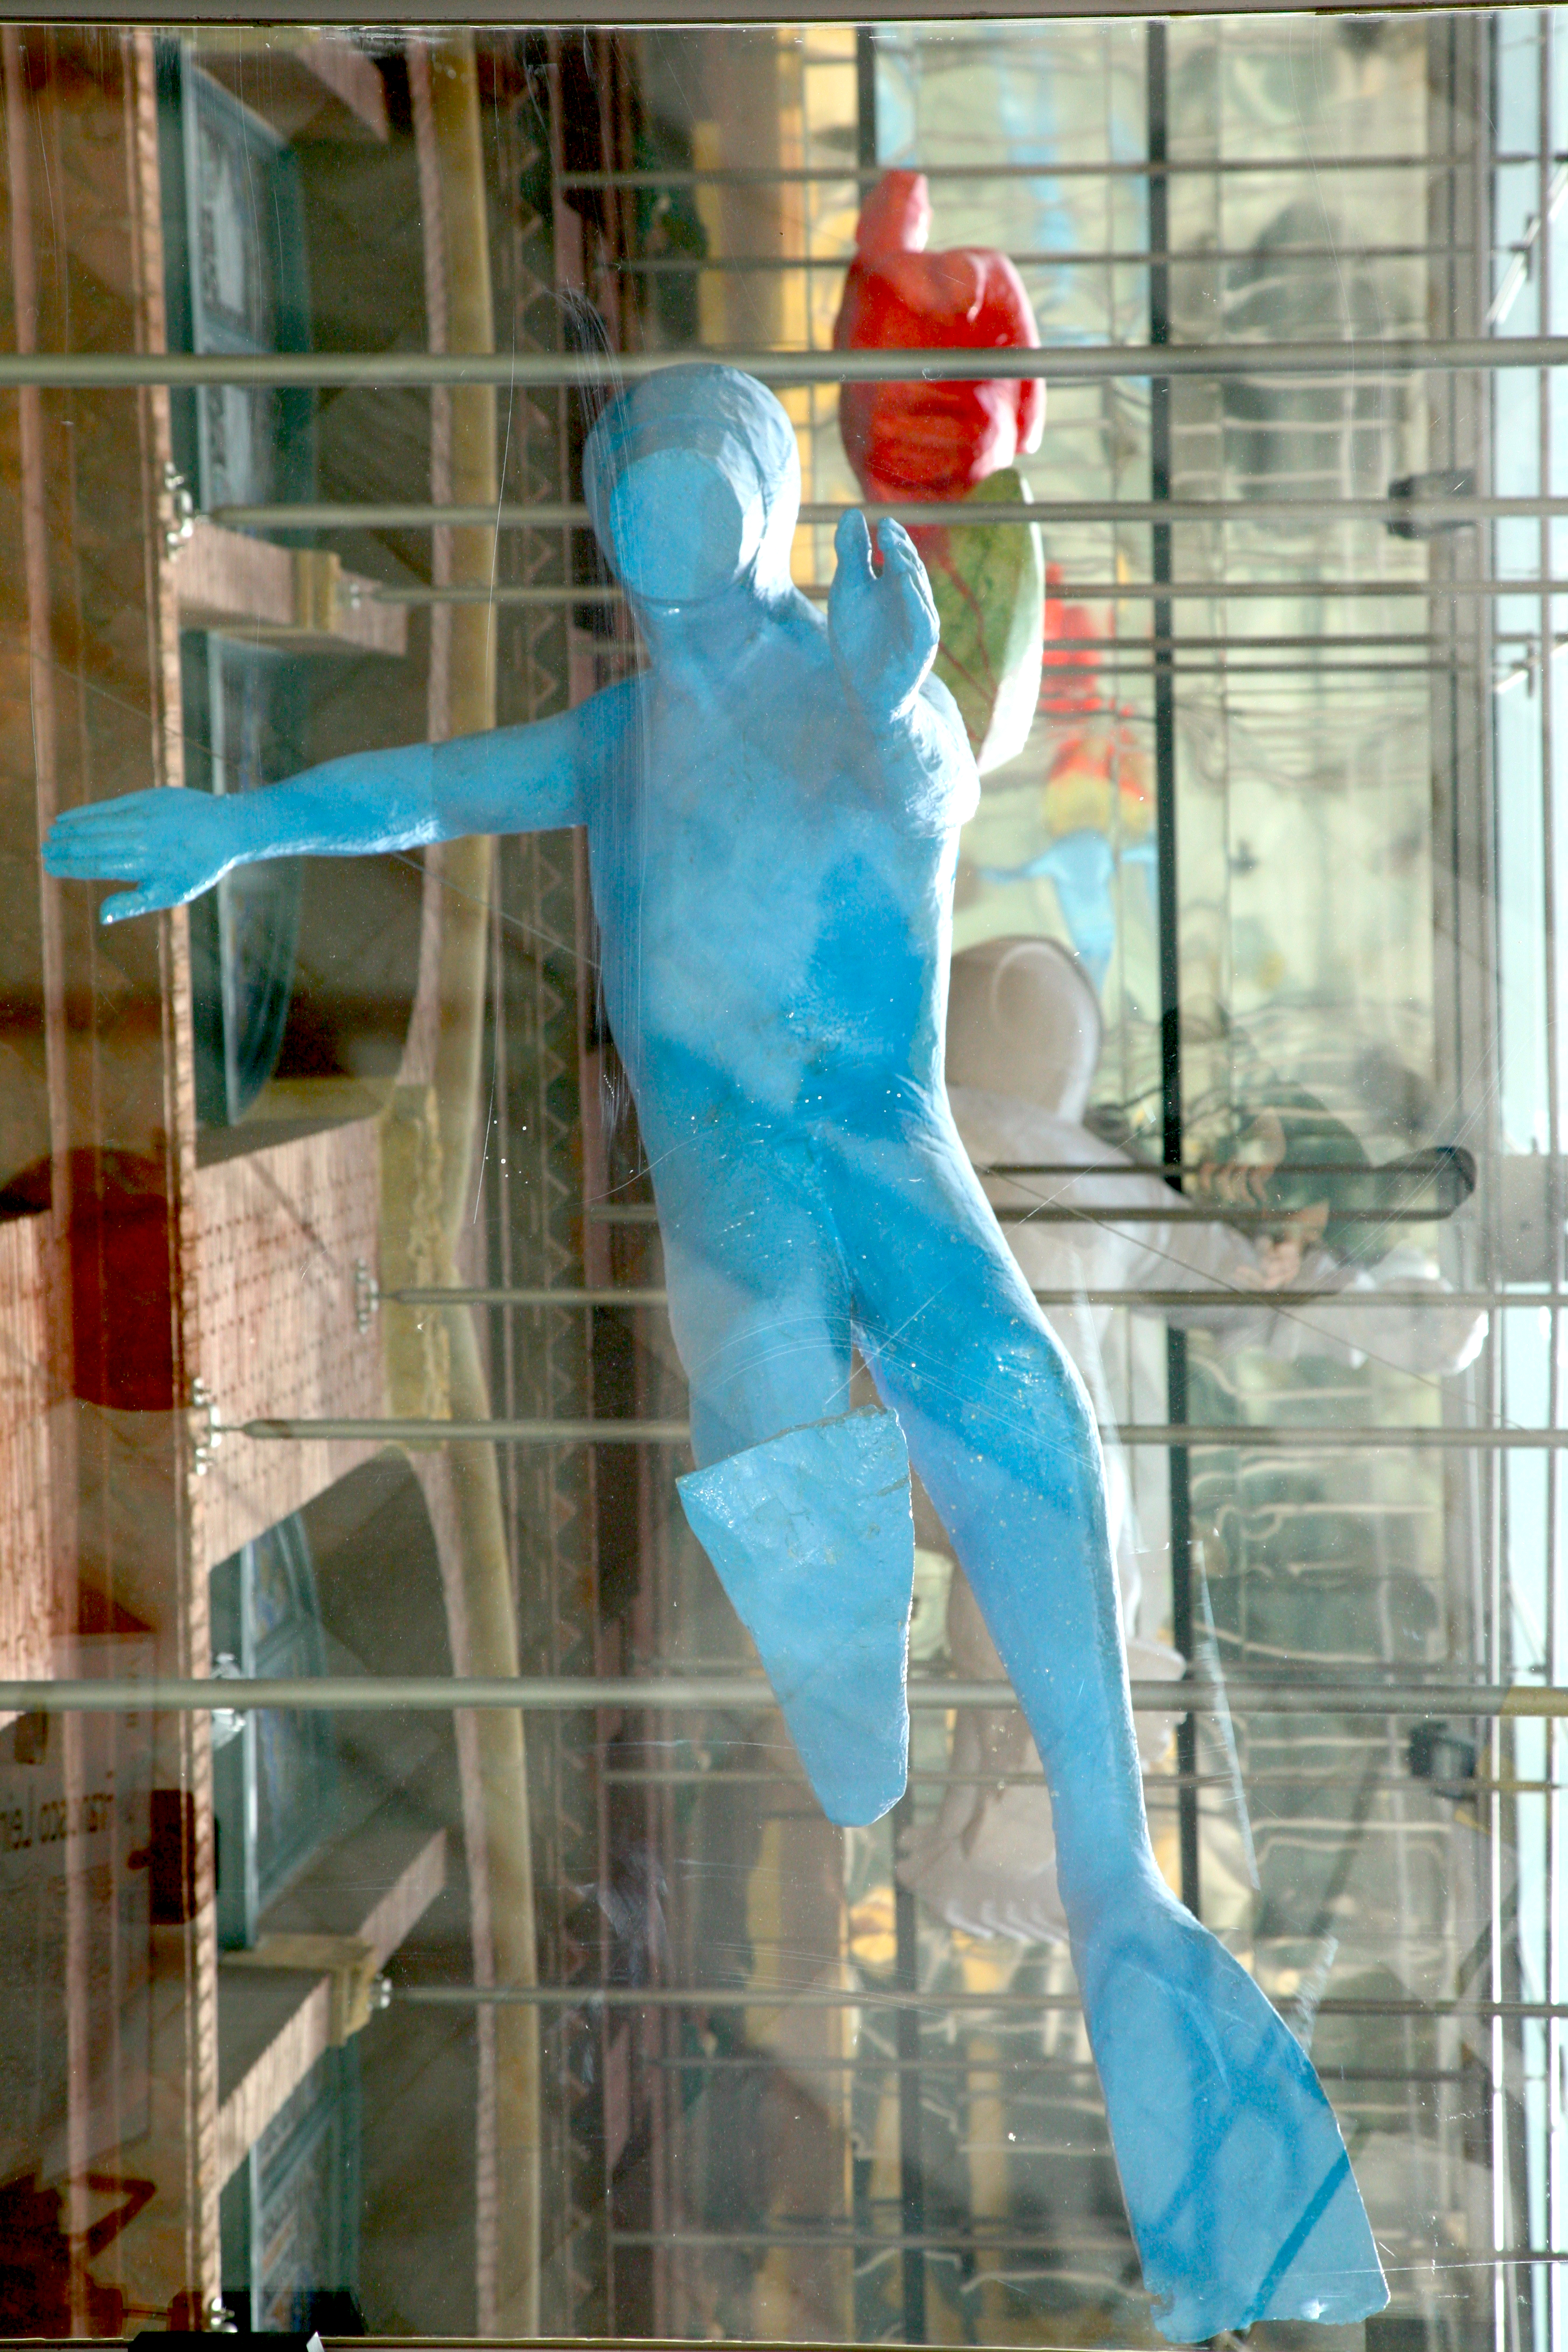
glass, color, blue, barcelona, art, spain, espagne, artnouveau, catalonia, catalua, barcelone, 5d, espana, catalogne, spanien, spanje, espanya, katalonien, palau, palaudelamsica, palaceofcatalanmusic, modernistastyle, display window